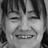
Emotion: happy